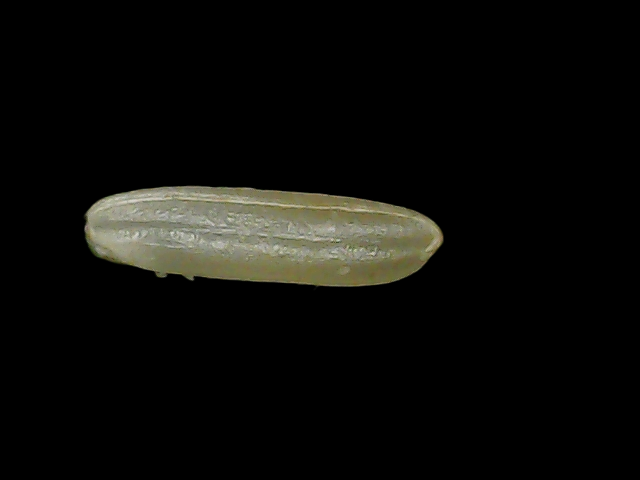
Rice variety: Binadhan19